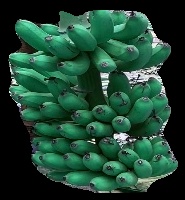
Variety: rasbale
Grade: grade1